John Fenwick Kitto

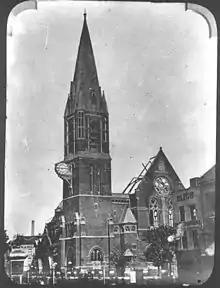
St. Mary Matfelon church after the 1880 fire

In 1875, Kitto was presented by Bishop Jackson to the rectory of Whitechapel, where he was to oversee the rebuilding of the parish church (St. Mary Matfelon) with funds donated by Octavius Coope. Kitto designed an open-air pulpit for the church, the first in England since the Reformation. The church was opened and consecrated in February 1877. This church, the third on the site, suffered a fire in 1880, with only the vestry, tower, and church rooms remaining.